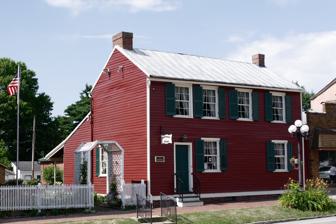
Building: Mermaid House Hotel
Country: United States of America
Year built: 1830
United States historic place Mermaid House Hotel U.S. National Register of Historic Places Show map of Illinois Show map of the United States Location 114 E. St. Louis St., Lebanon, Illinois Coordinates 38°36′13.5″N 89°48′24.6″W / 38.603750°N 89.806833°W / 38.603750; -89.806833 Built 1830 Architect Lyman Adams NRHP reference No. 75002078 Added to NRHP December 4, 1975 Mermaid House Hotel , located on East St. Louis Street in Lebanon, Illinois , was built in 1830 by the retired New England sea captain Lyman Adams.  He named it for the mermaids he reported seeing at sea. The Mermaid House was visited by Charles Dickens in 1842 and received a mention in his book American Notes . The public-house was so very clean and good a one, that the managers of the jaunt resolved to return to it and put up there for the night, if possible. This course decided on, and the horses being well refreshed, we again pushed forward, and came upon the Prairie at sunset. Returning to Lebanon that night, we lay at the little inn at which we had halted in the afternoon.  In point of cleanliness and comfort  it would have suffered by no comparison with any English alehouse, of a homely kind, in England. The Mermaid House was added to the National Register of Historic Places on December 4, 1975. References